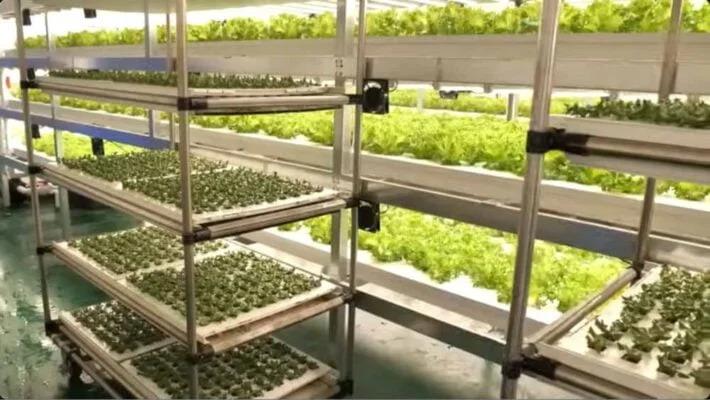
Mashine ya kisasa ya kilimo inayolima mimea kwa mfumo wa ndani bila kutumia udongo. Ikitumia teknolojia ya umwagiliaji wa matone na taa za mwanga wa bandia kusaidia ukuaji wa mimea hii. Mfumo huu unaongeza mavuno kwa kutumia nafasi ndogo na maji kidogo, huku ukihakikisha usafi na udhibiti wa mazingira ya ukiaji.